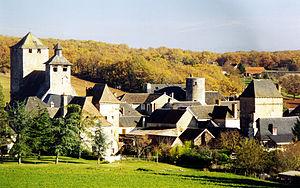
Gignac est une commune française située dans le département du Lot en région Occitanie.